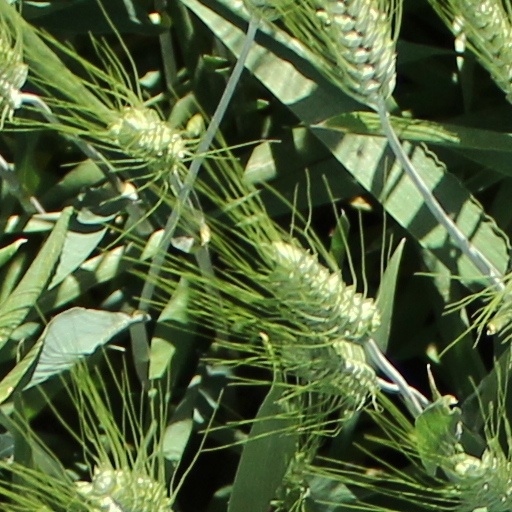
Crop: wheat